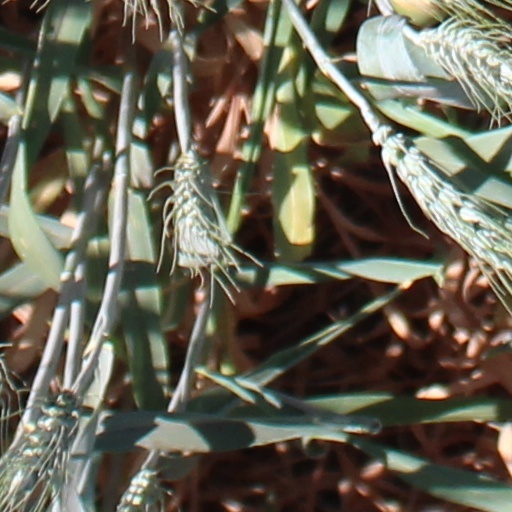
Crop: wheat